South African Class 3A 4-8-2

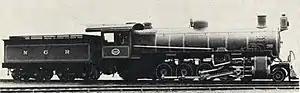
NGR Class B no. 335, SAR Class 3A no. 1476

The South African Railways Class 3A 4-8-2 of 1910 was a steam locomotive from the pre-Union era in the Colony of Natal.